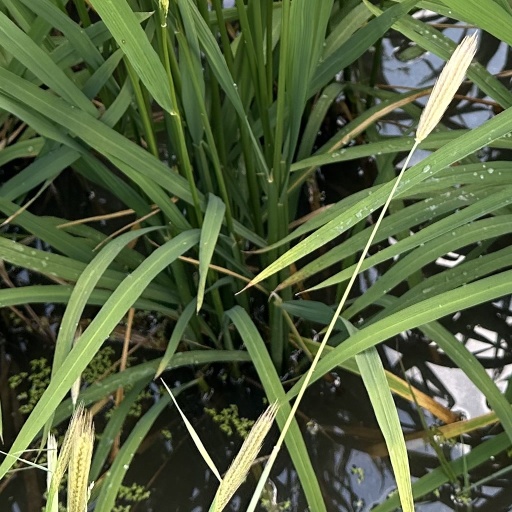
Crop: rice